Wantagh Railroad Complex

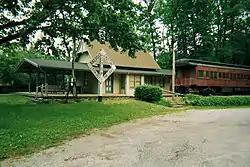
The old Wantagh Station, with an old Railroad Crossing sign, and LIRR Parlor Car.

Wantagh Railroad Complex (also known as the Wantagh Museum), is a collection of old buildings in Wantagh, New York. It consists of the 1885-built Wantagh Railroad Station before it was moved from its original location in 1966, when the Babylon Branch was being elevated throughout the mid-20th century. The station itself was a replacement for original South Side Railroad of Long Island station built in 1867. It also includes a diamond-shaped pre-crossbuck railroad crossing sign, and an old grade crossing gate.